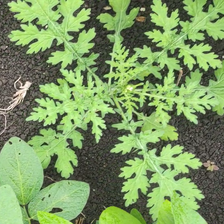
Weed species: Gajar_gavat_(Parthenium hysterophorus)